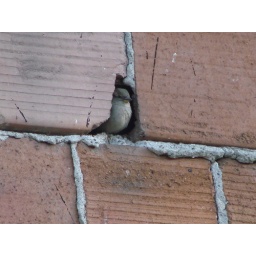
A bird in a wall